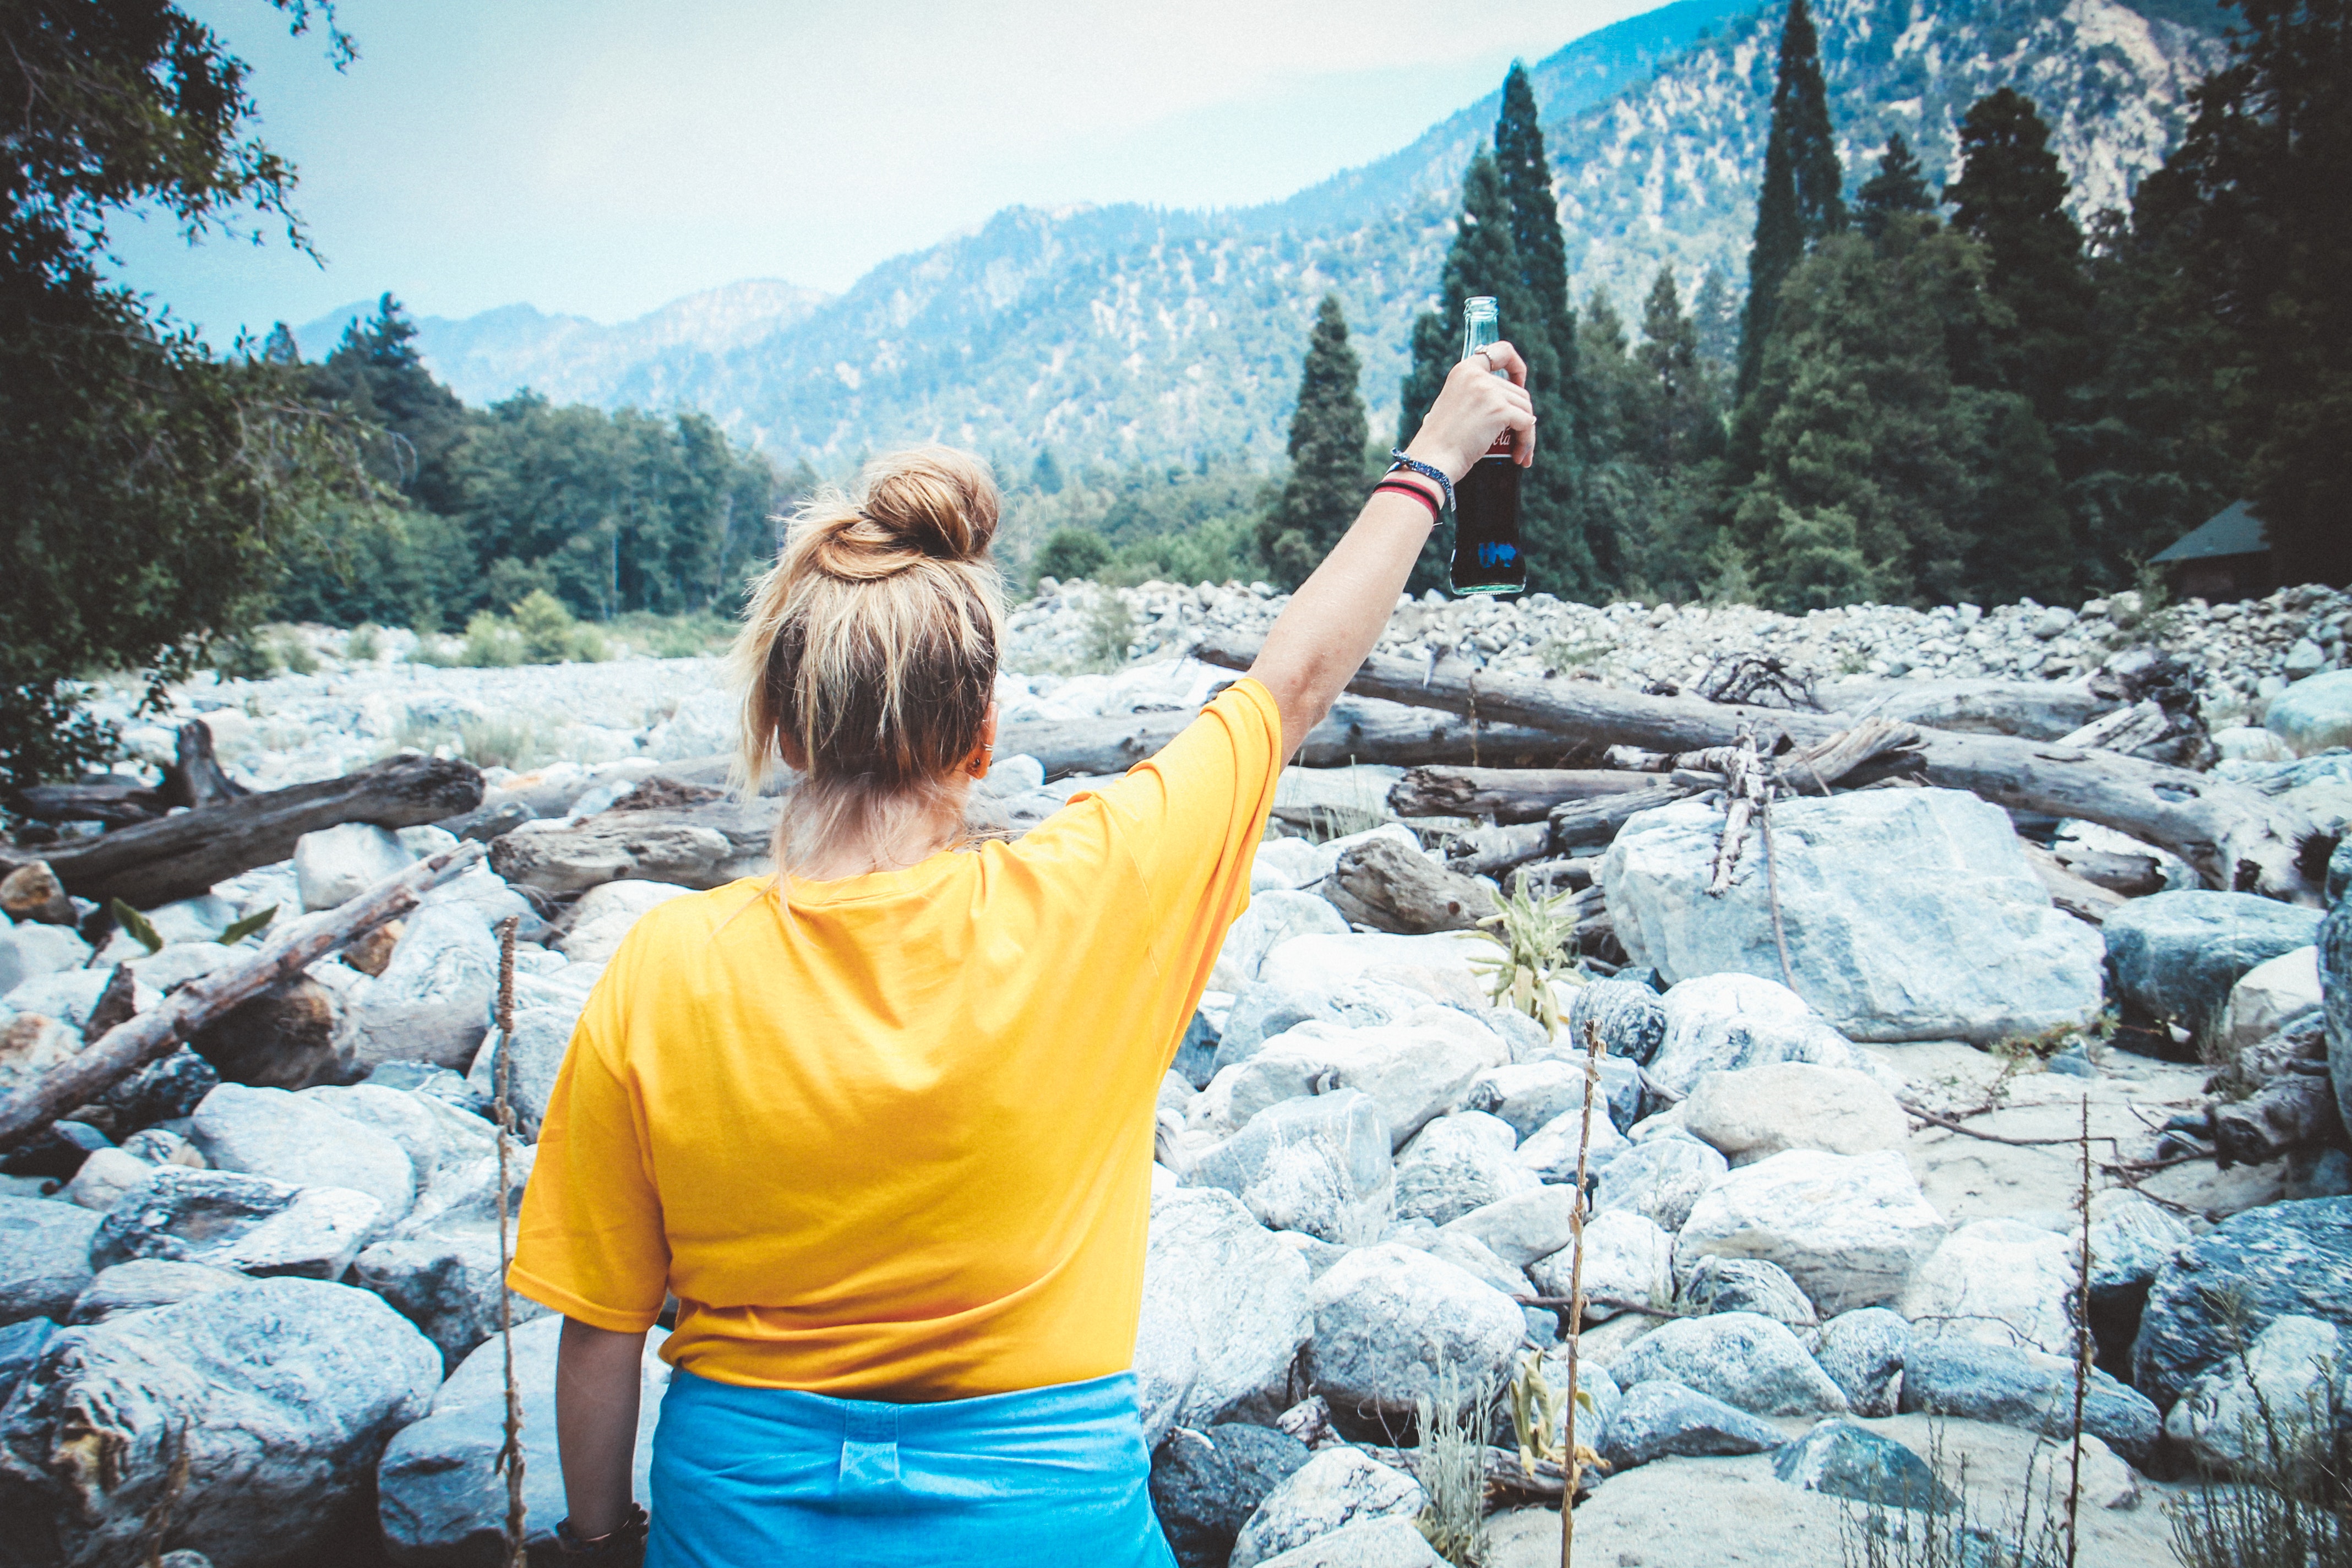
wilderness, mountainous landforms, mountain, rock, geology, adventure, vacation, tree, mountain range, tourism, recreation, landscape, national park, photography, travel, glacier, plant, hiking